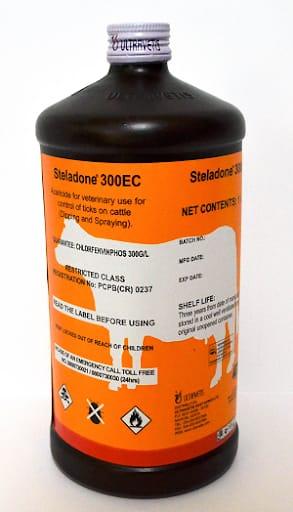
Chupa kubwa ya dawa ya mifugo kama ng'ombe, mbuzi, kondoo iliyobandikwa karatasi yenye maelekezo ya matumizi, tahadhari pamoja na tarehe ya mwisho ya matumizi ya dawa hiyo.